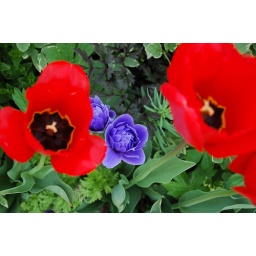
blue in red